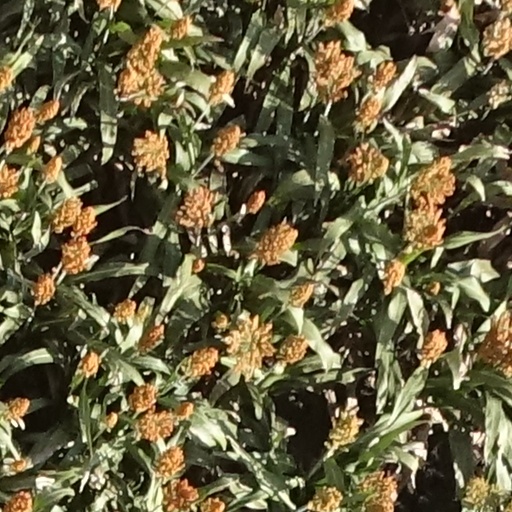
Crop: sorghum